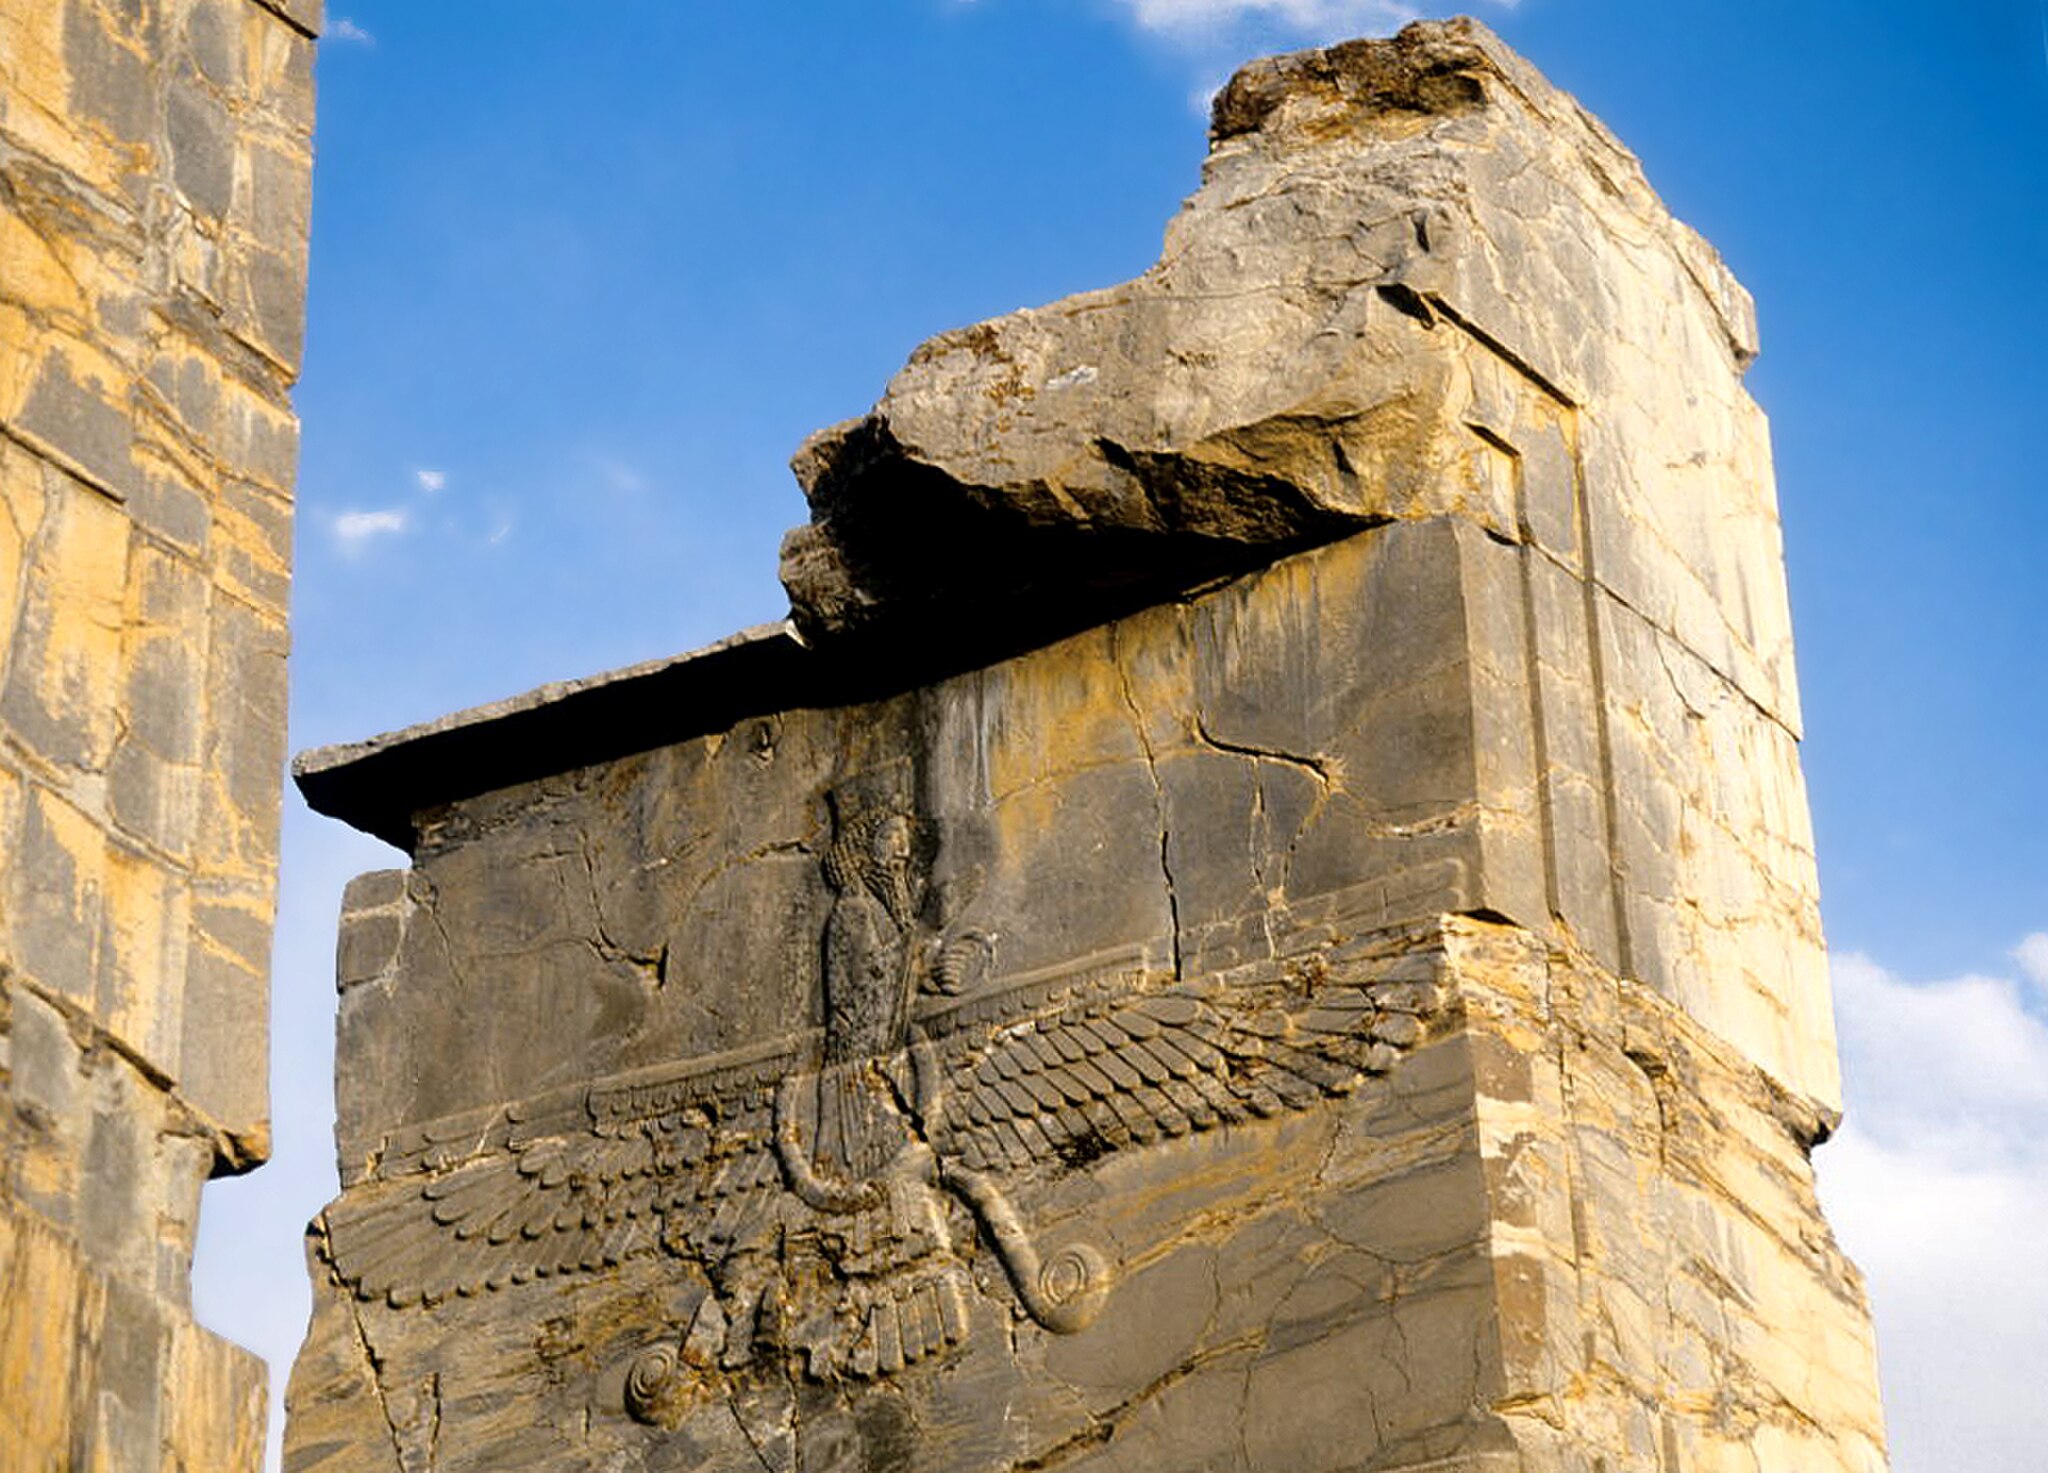
Title: Persépolis (2000) 31
Description: Relief of the faravahar [Zoroastrian symbol] of the Tripylon; Persepolis Fars, Iran
Date: 2000-04
Categories: Self-published work, April 2000 in Iran, Photographs by LBM1948, 2000 in Persepolis, Relief of Faravahar, Tripylon, Persepolis